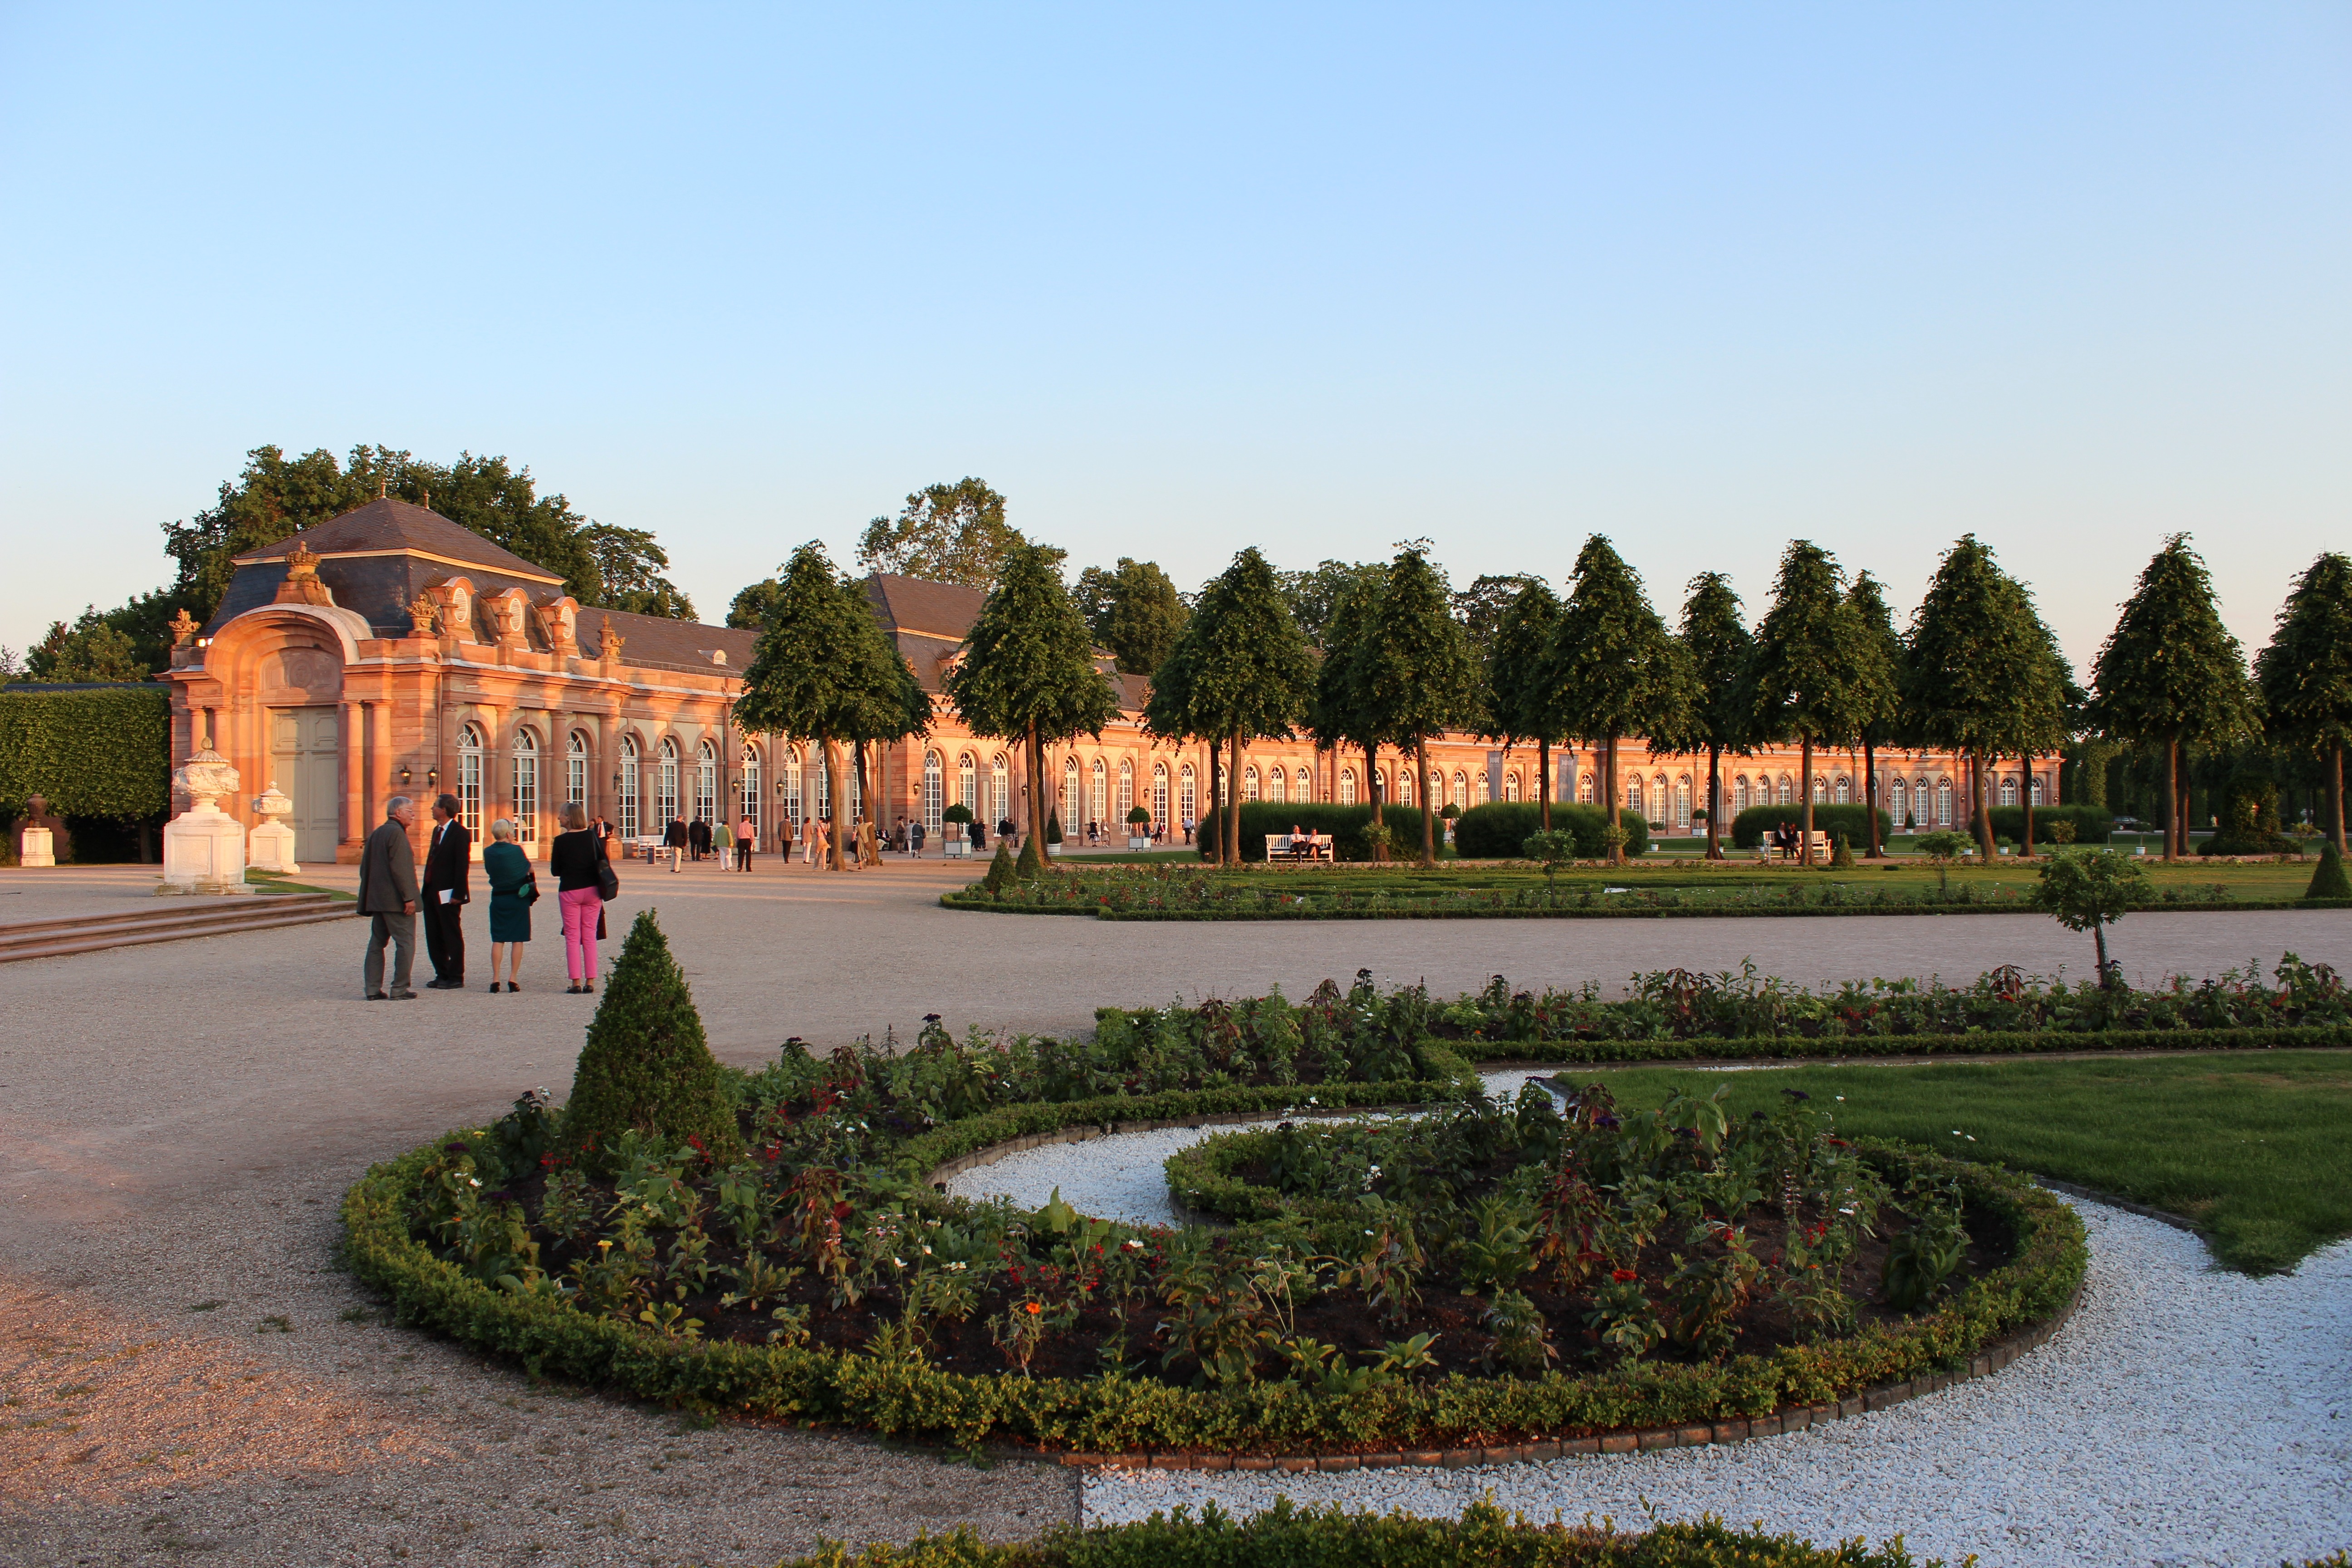
structure, palace, walk, evening, orange, park, castle, garden, flower bed, trees, beautiful, town square, estate, castle park, schlossgarten, residential area, schwetzingen, sport venue